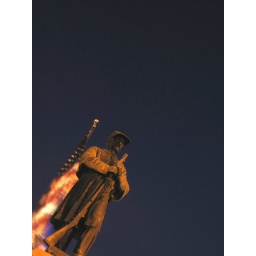
A monument across from the City Hall building in Columbus, Wisconsin